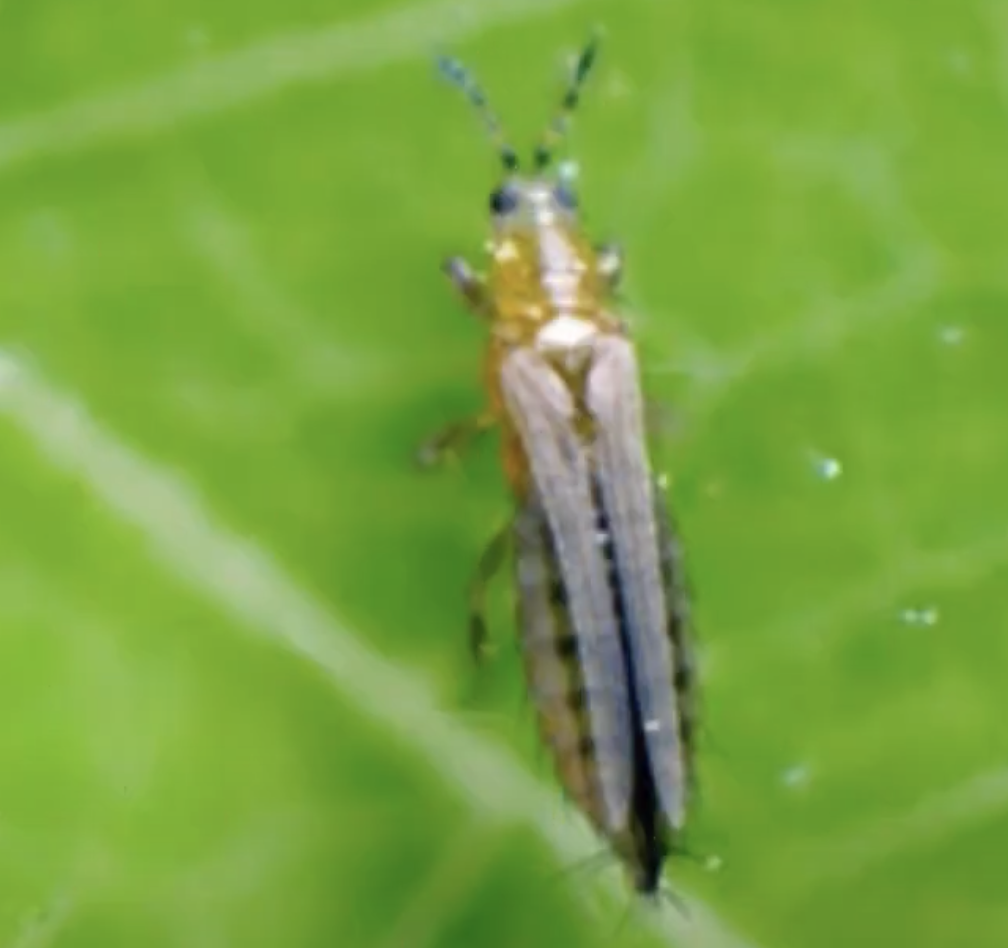
Label: thrips_disease